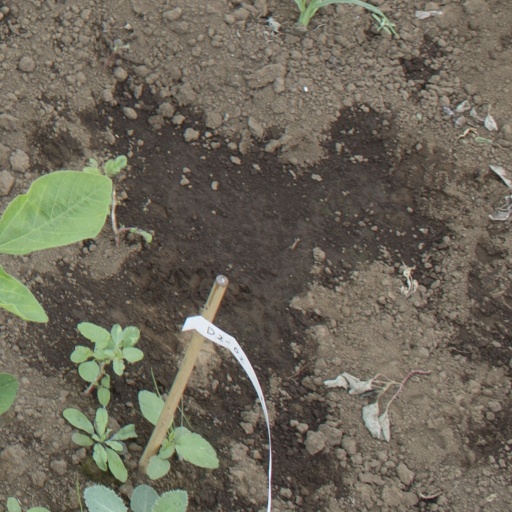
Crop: soybean